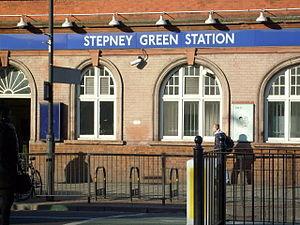
Stepney Green est le nom donné à une station du métro londonien.